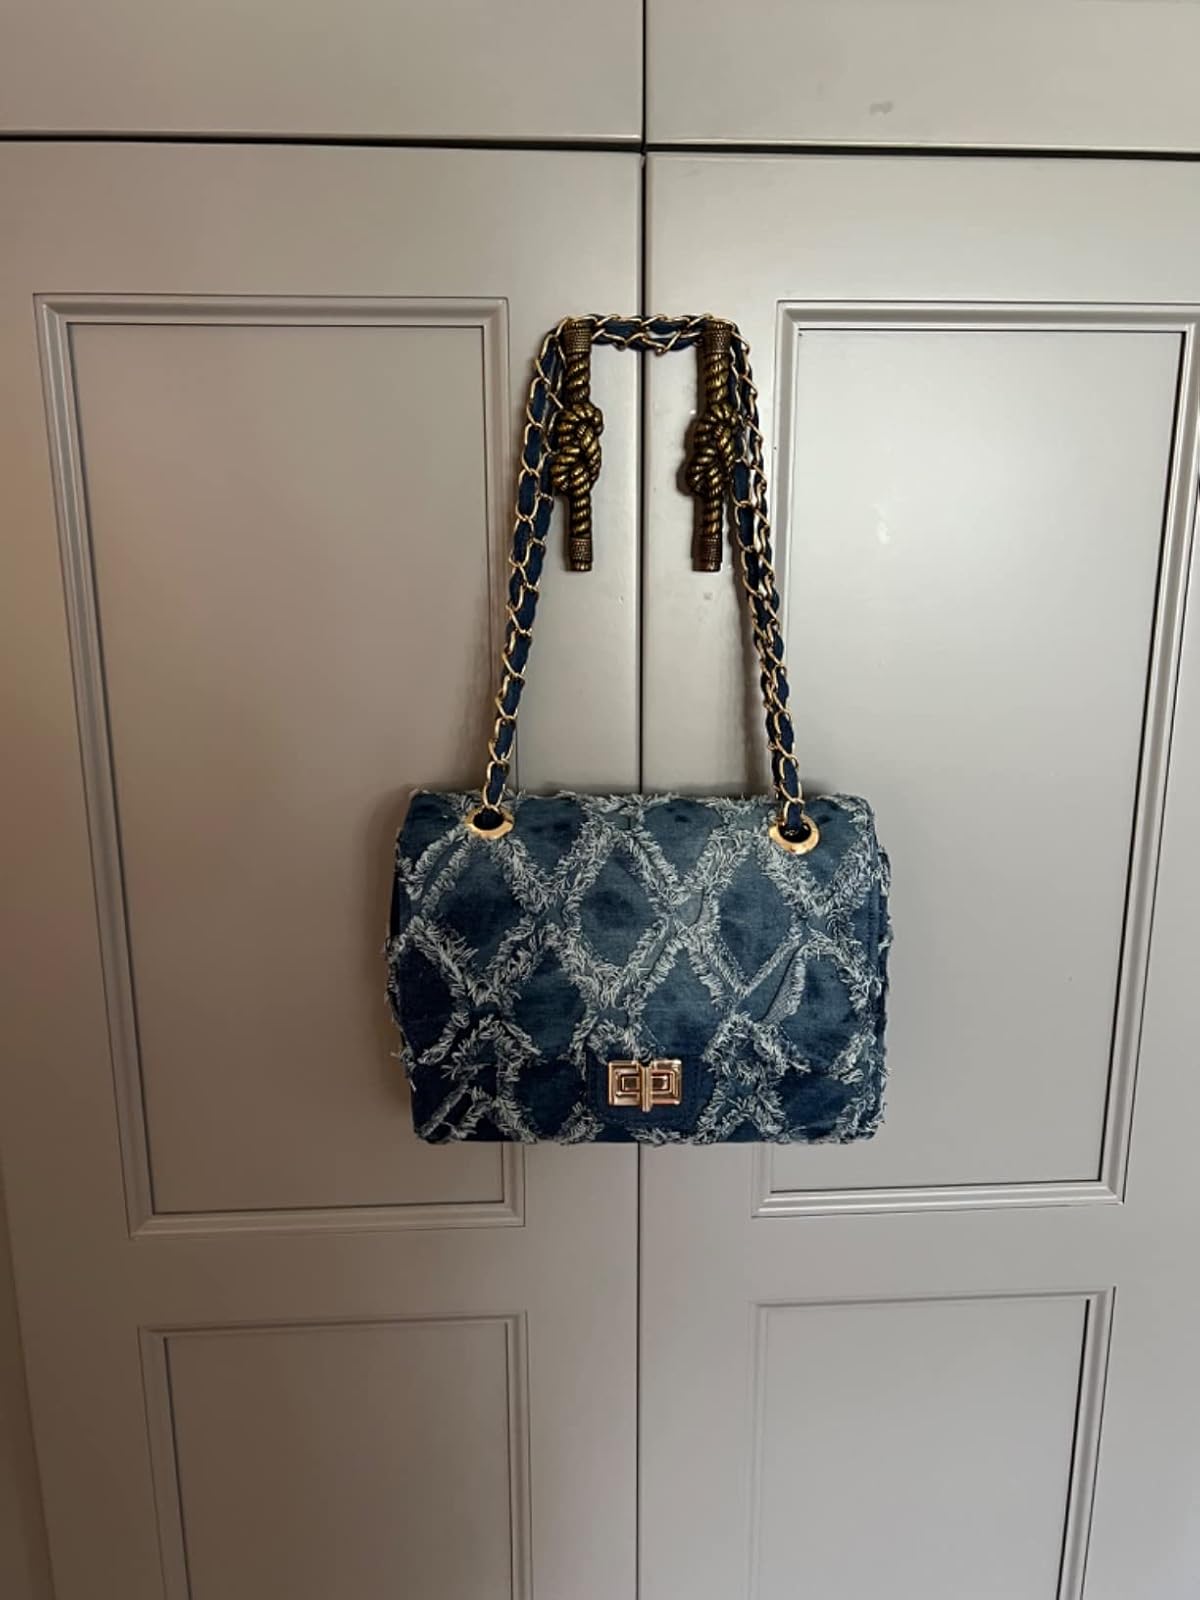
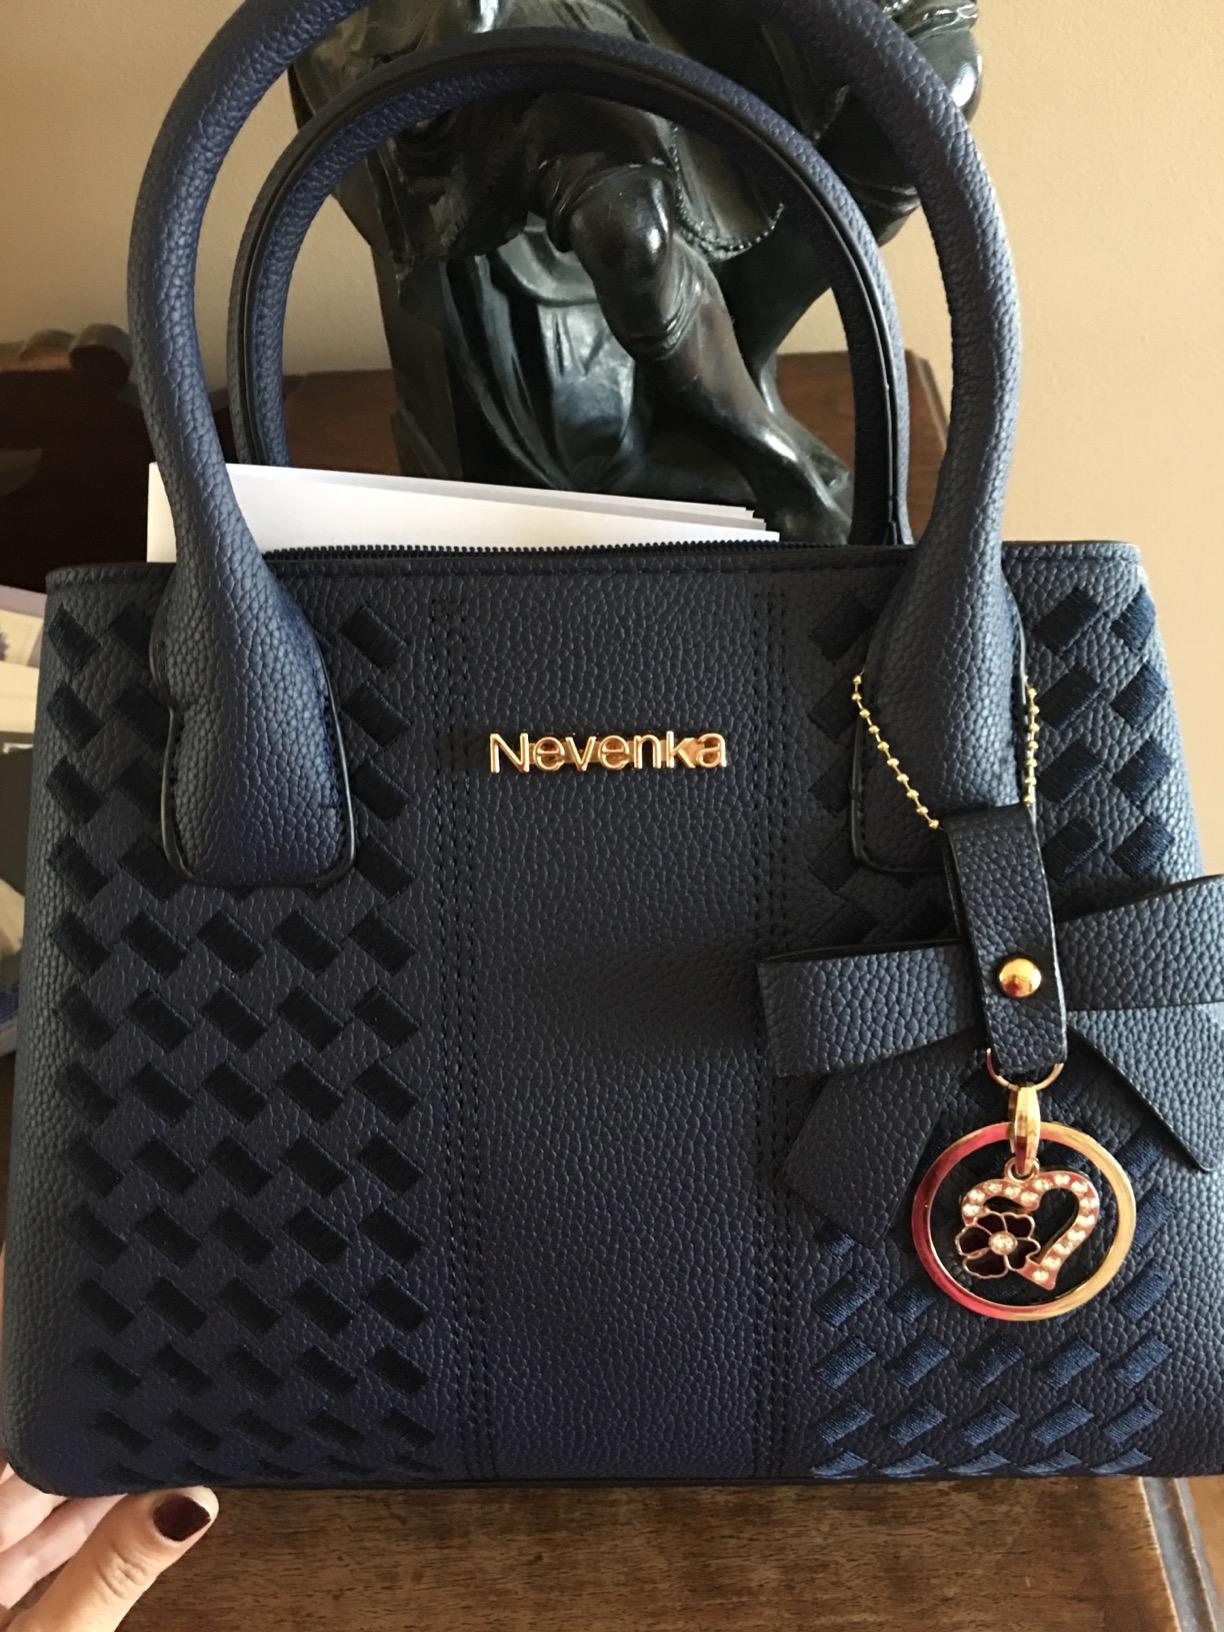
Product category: accessories_handbag
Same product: no